Kathleen Lynn

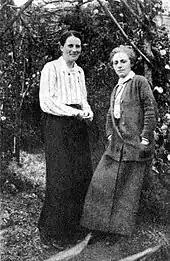
Kathleen and Madeleine pictured together in 1919

Lynn lived in Rathmines from 1903 to her death in 1955, sharing her home with her life partner Madeleine ffrench-Mullen. She also had a holiday cottage in Glenmalure, County Wicklow - not far from Glendalough where a number of her Wynne cousins lived. She left the cottage to An Óige, the Irish youth hostel association, on her death.